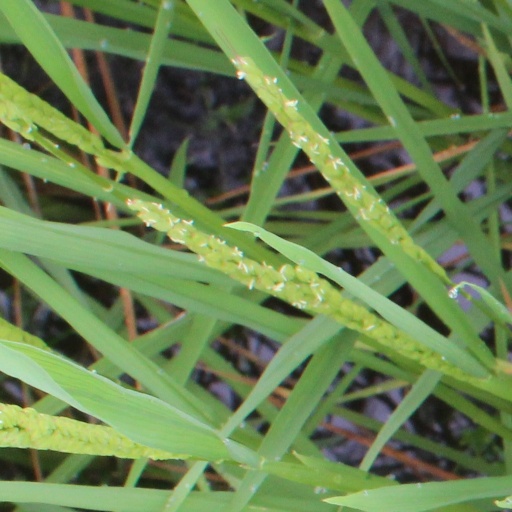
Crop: rice